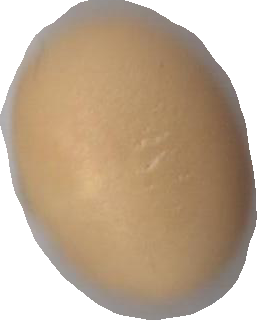
Variety: Grobogan